Arielle Dombasle

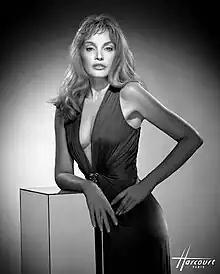
Dombasle in 2006

Arielle Dombasle (born April 27, 1953) is an American-born French singer, actress, director and model. Her breakthrough roles were in Éric Rohmer's "Pauline at the Beach" (1983) and Alain Robbe-Grillet's "The Blue Villa" (1995). She has worked with a wide variety of filmmakers, including Werner Schroeter on "Two" (2002), Philippe de Broca on "Amazon" (2000), Roman Polanski on "Tess" (1979), Jean-Pierre Mocky on "Crédit pour tous" (2011) and Raoul Ruiz on "Savage Souls" (2001). She also starred in the 1984 ABC miniseries "Lace" and its 1985 sequel "Lace II" and appeared as a guest on "Miami Vice" ("Definitely Miami" of Season Two). Dombasle has released thirty-four singles and eleven albums and has directed six movies.